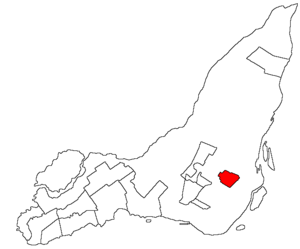
Carte de Westmount sur l'Île de Montréal